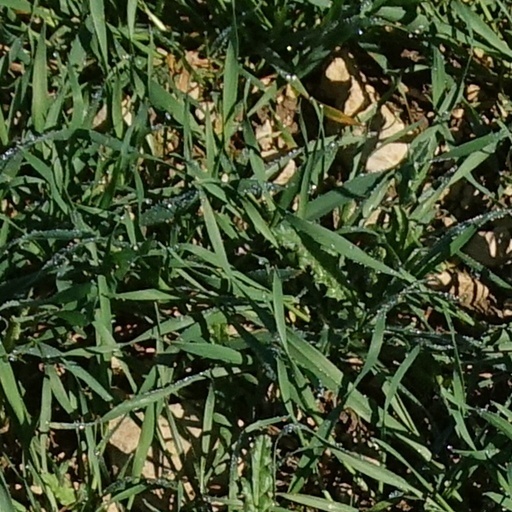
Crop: wheat